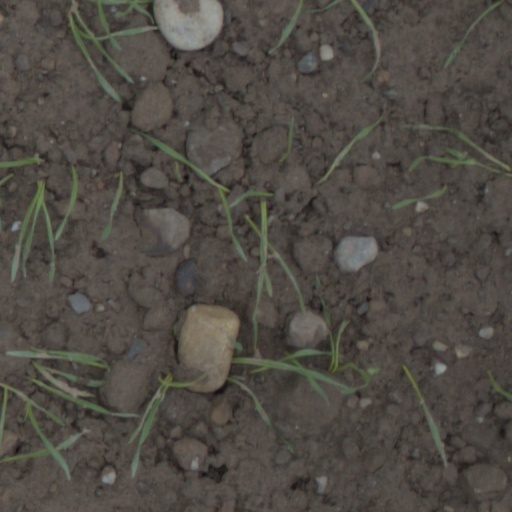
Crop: wheat